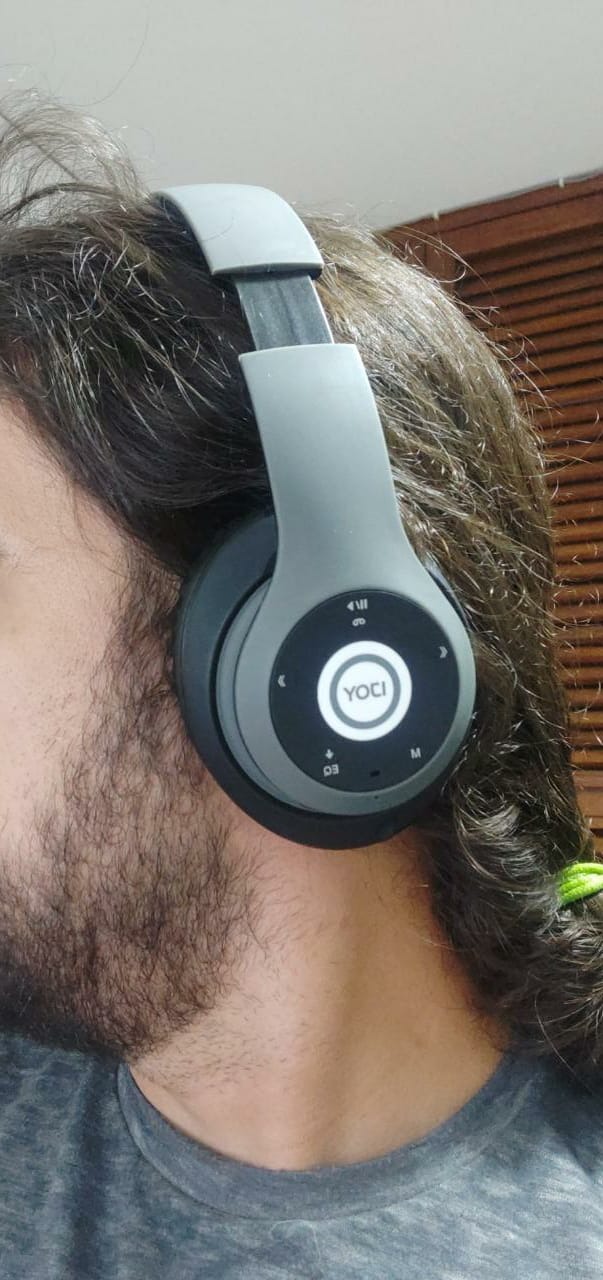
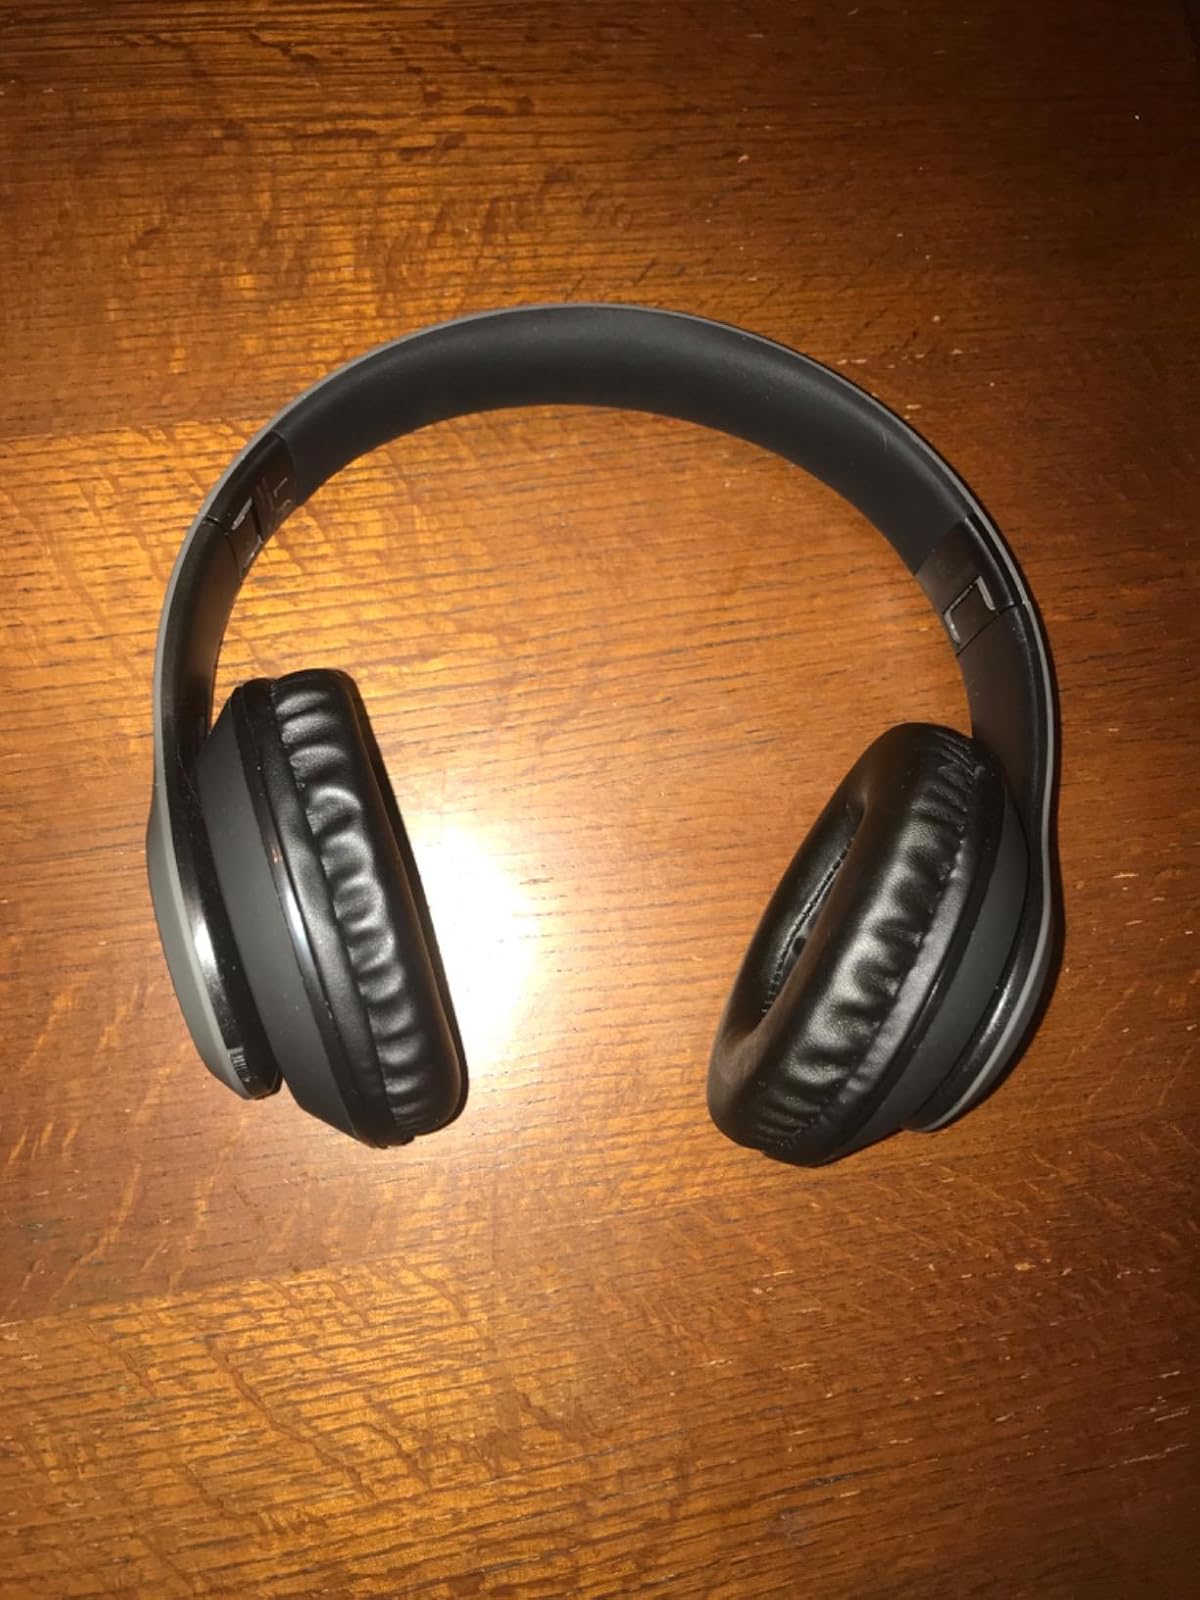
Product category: headphones
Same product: yes